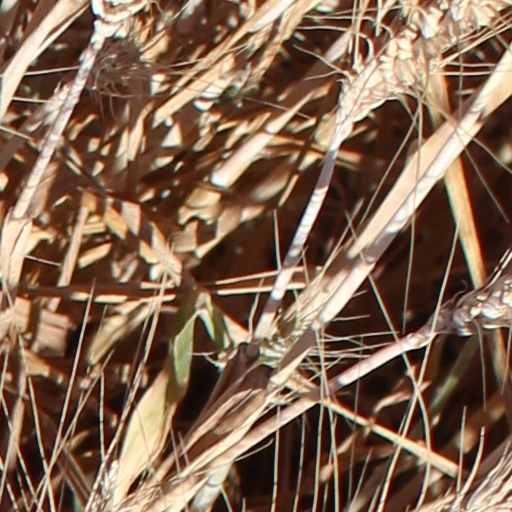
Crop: wheat